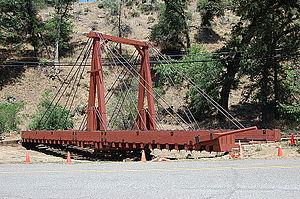
Les Bagby Stationhouse, Water Tanks and Turntable sont un ensemble de structures ferroviaires réunies au sein d'un district historique à El Portal, dans le comté de Mariposa, en Californie, dans le sud-ouest des États-Unis. Autrefois opéré par le Yosemite Valley Railroad, cet ensemble constitué d'une gare, de réservoirs d'eau et d'une plaque tournante était jadis situé à Bagby mais a été déplacé en 1966 en prévision de la mise en eau d'un barrage. Il est inscrit au Registre national des lieux historiques depuis le 13 avril 1979.